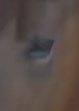
Face region: eyes (orbital_tightening_and_eye_area)
Pain indicator: moderately_present